2018 Italian government formation

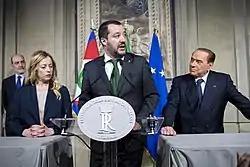
Giorgia Meloni, Matteo Salvini and Silvio Berlusconi, during the consultations.

After the election's results were known, both Di Maio and Salvini stated that President Mattarella must give them the task of forming a new cabinet because they led the largest party and the largest coalition, respectively. On 5 March, European rating agency Scope Ratings concluded the most probable scenario was either a populist coalition (including M5S and Lega), a leftist coalition (including M5S and PD) or repeat elections. On 5 March, Renzi announced that the Democratic Party will be in the opposition during this legislature and he will resign as party leader when a new cabinet is formed. Following controversies within his party, Renzi resigned with immediate effect and on 12 March his deputy secretary Maurizio Martina was appointed acting secretary. On 6 March, Salvini repeated his campaign message that his party would refuse any coalition with the M5S. On 14 March, Salvini nonetheless offered to govern with the M5S, imposing the condition that League ally Forza Italia, led by ex-premier Silvio Berlusconi, must also take part in any coalition. Di Maio rejected this proposal on the grounds that Salvini was "choosing restoration instead of revolution" because "Berlusconi represents the past". Moreover, a Five Star prominent figure, Alessandro Di Battista, denied any possibility of an alliance with Forza Italia, describing Berlusconi as the "pure evil of our country".